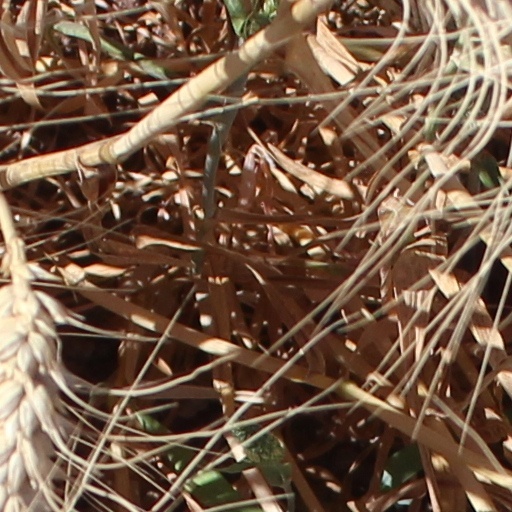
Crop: wheat